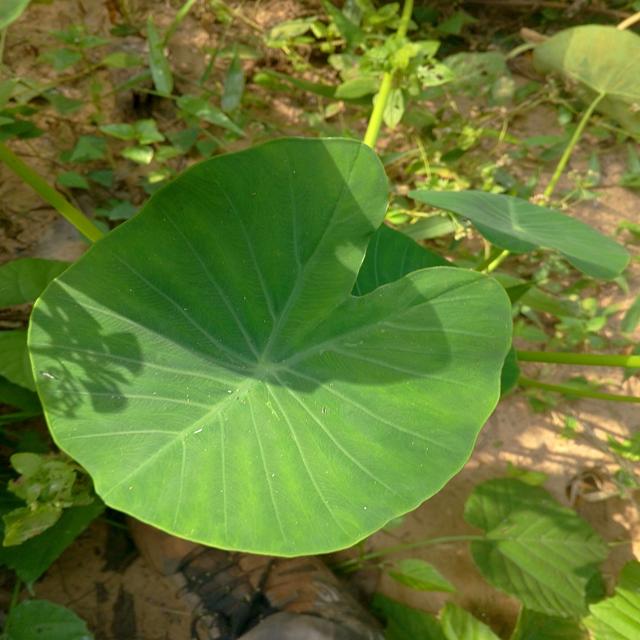
Label: Healthy